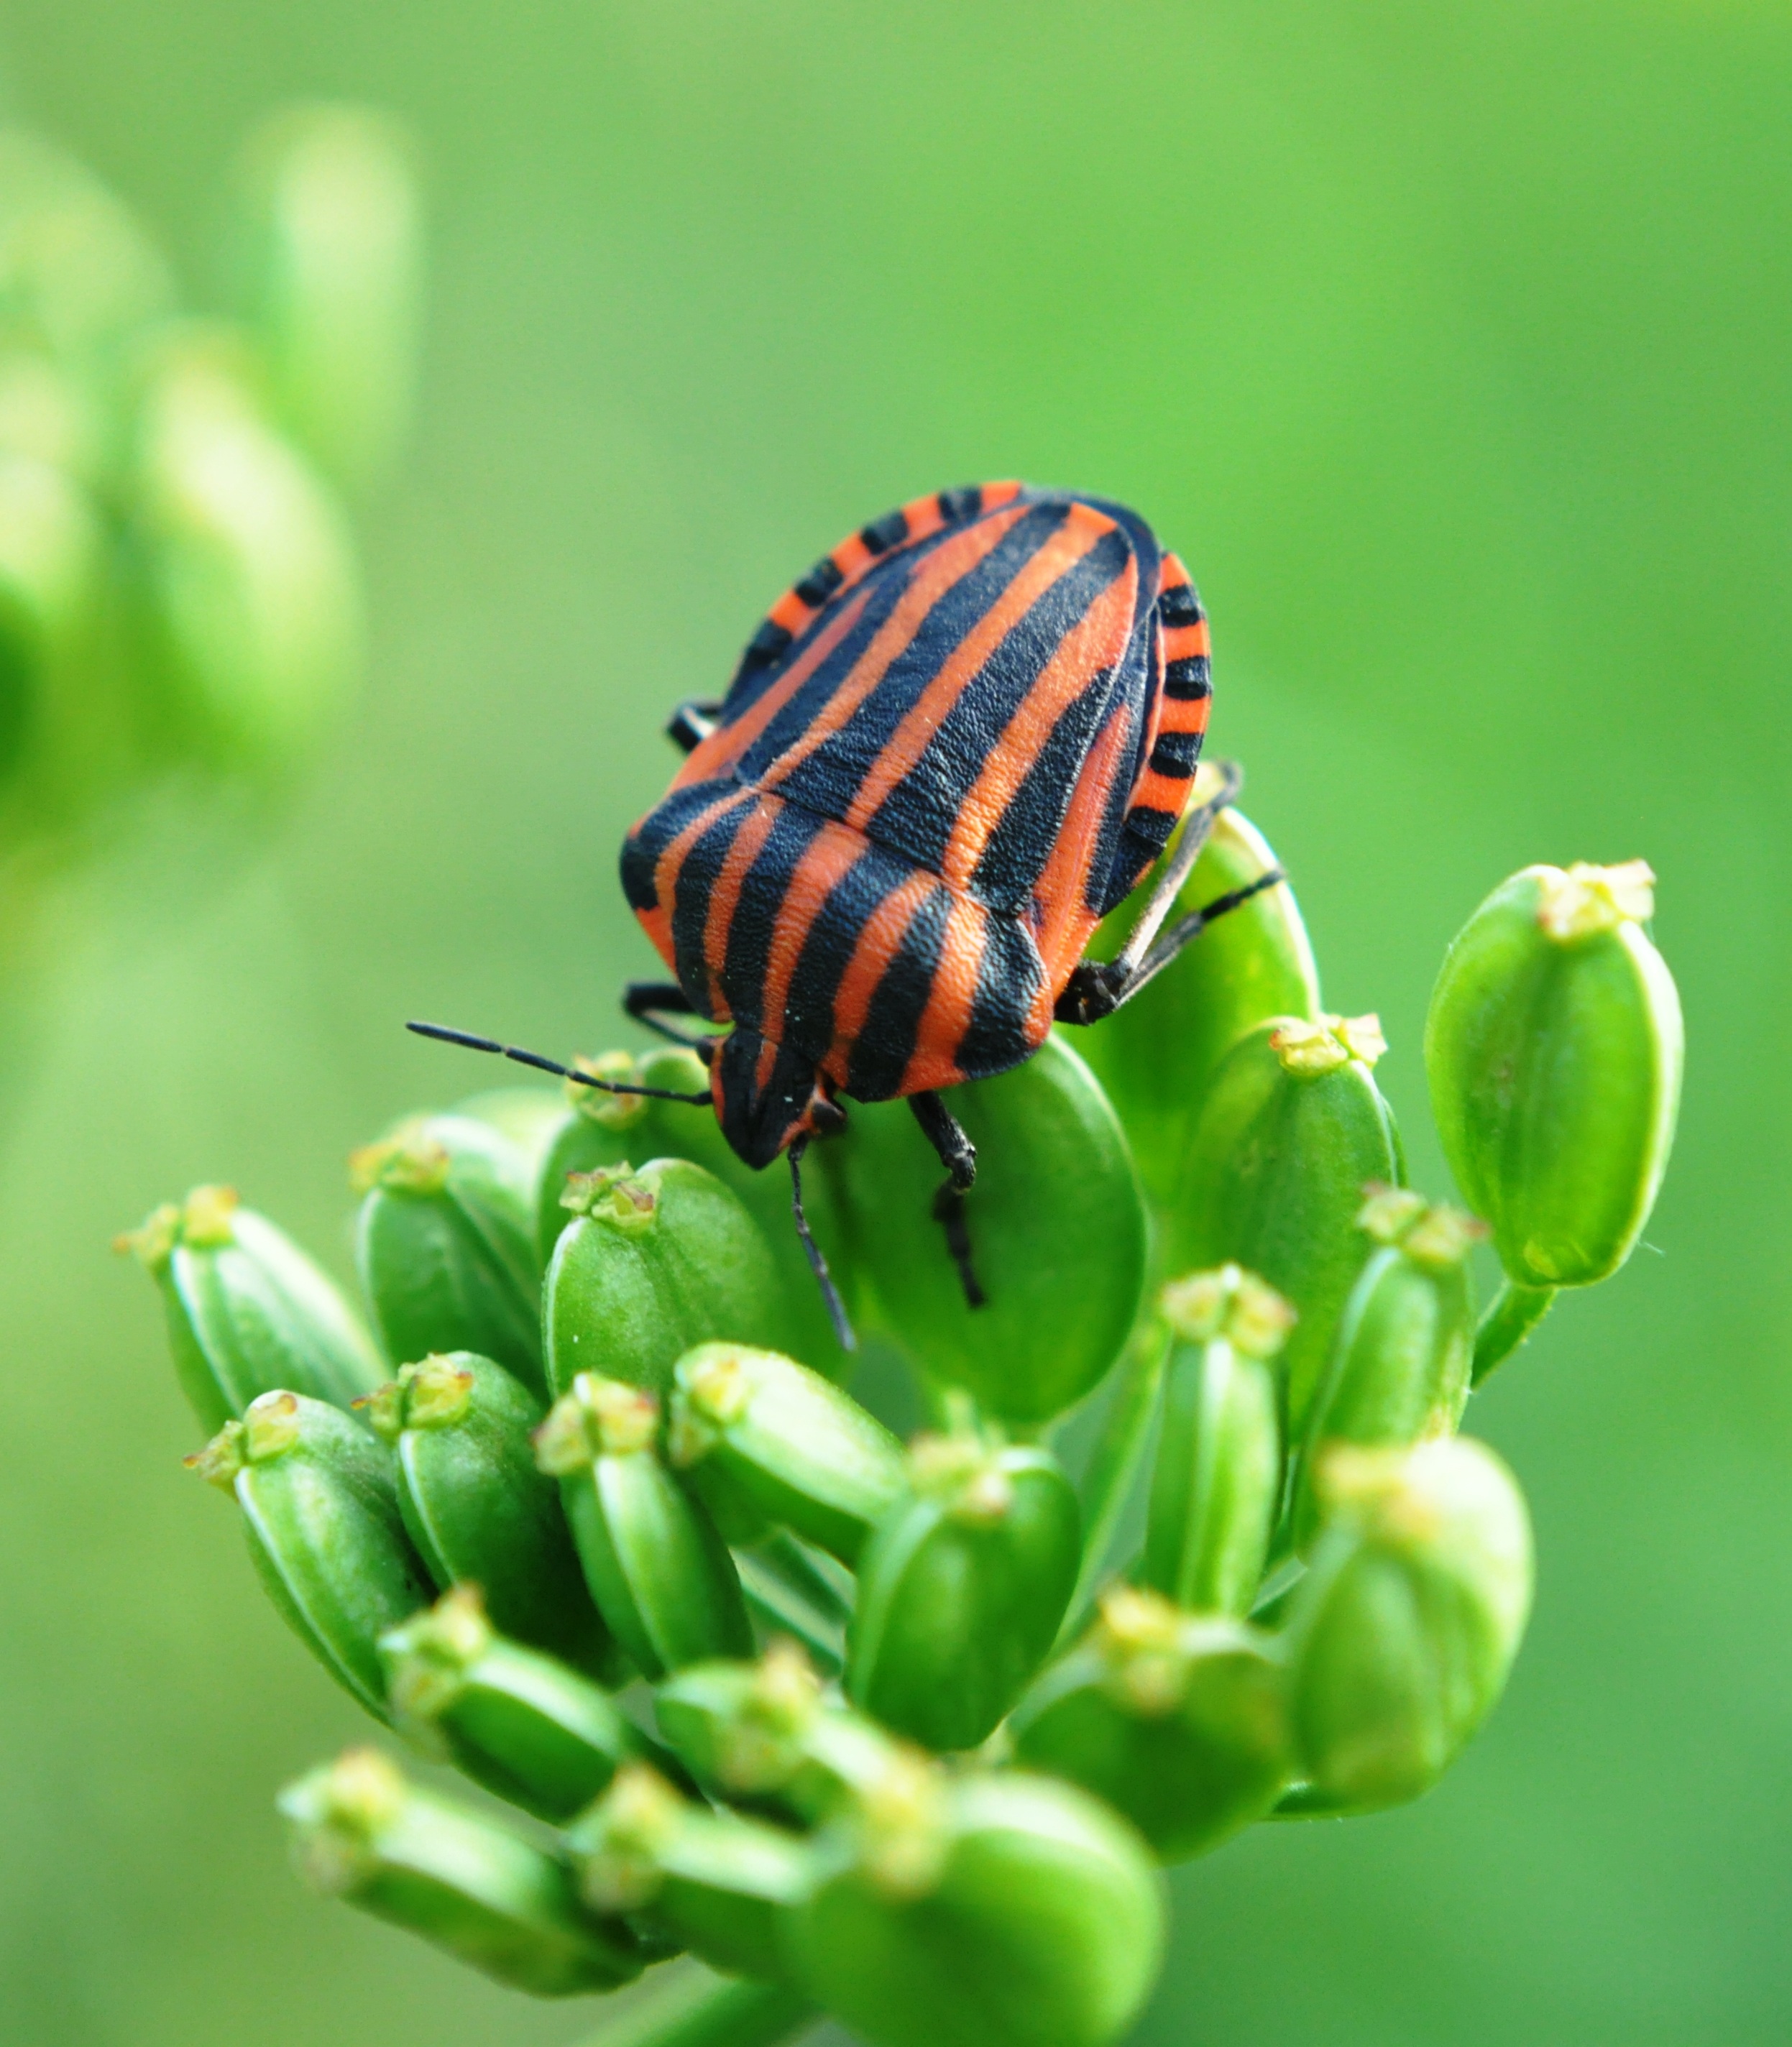
nature, photography, flower, summer, green, insect, macro, botany, flora, fauna, invertebrate, close up, worm, macro photography, leaf beetle, plant stem